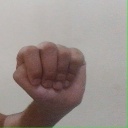
अक्षर: ठ